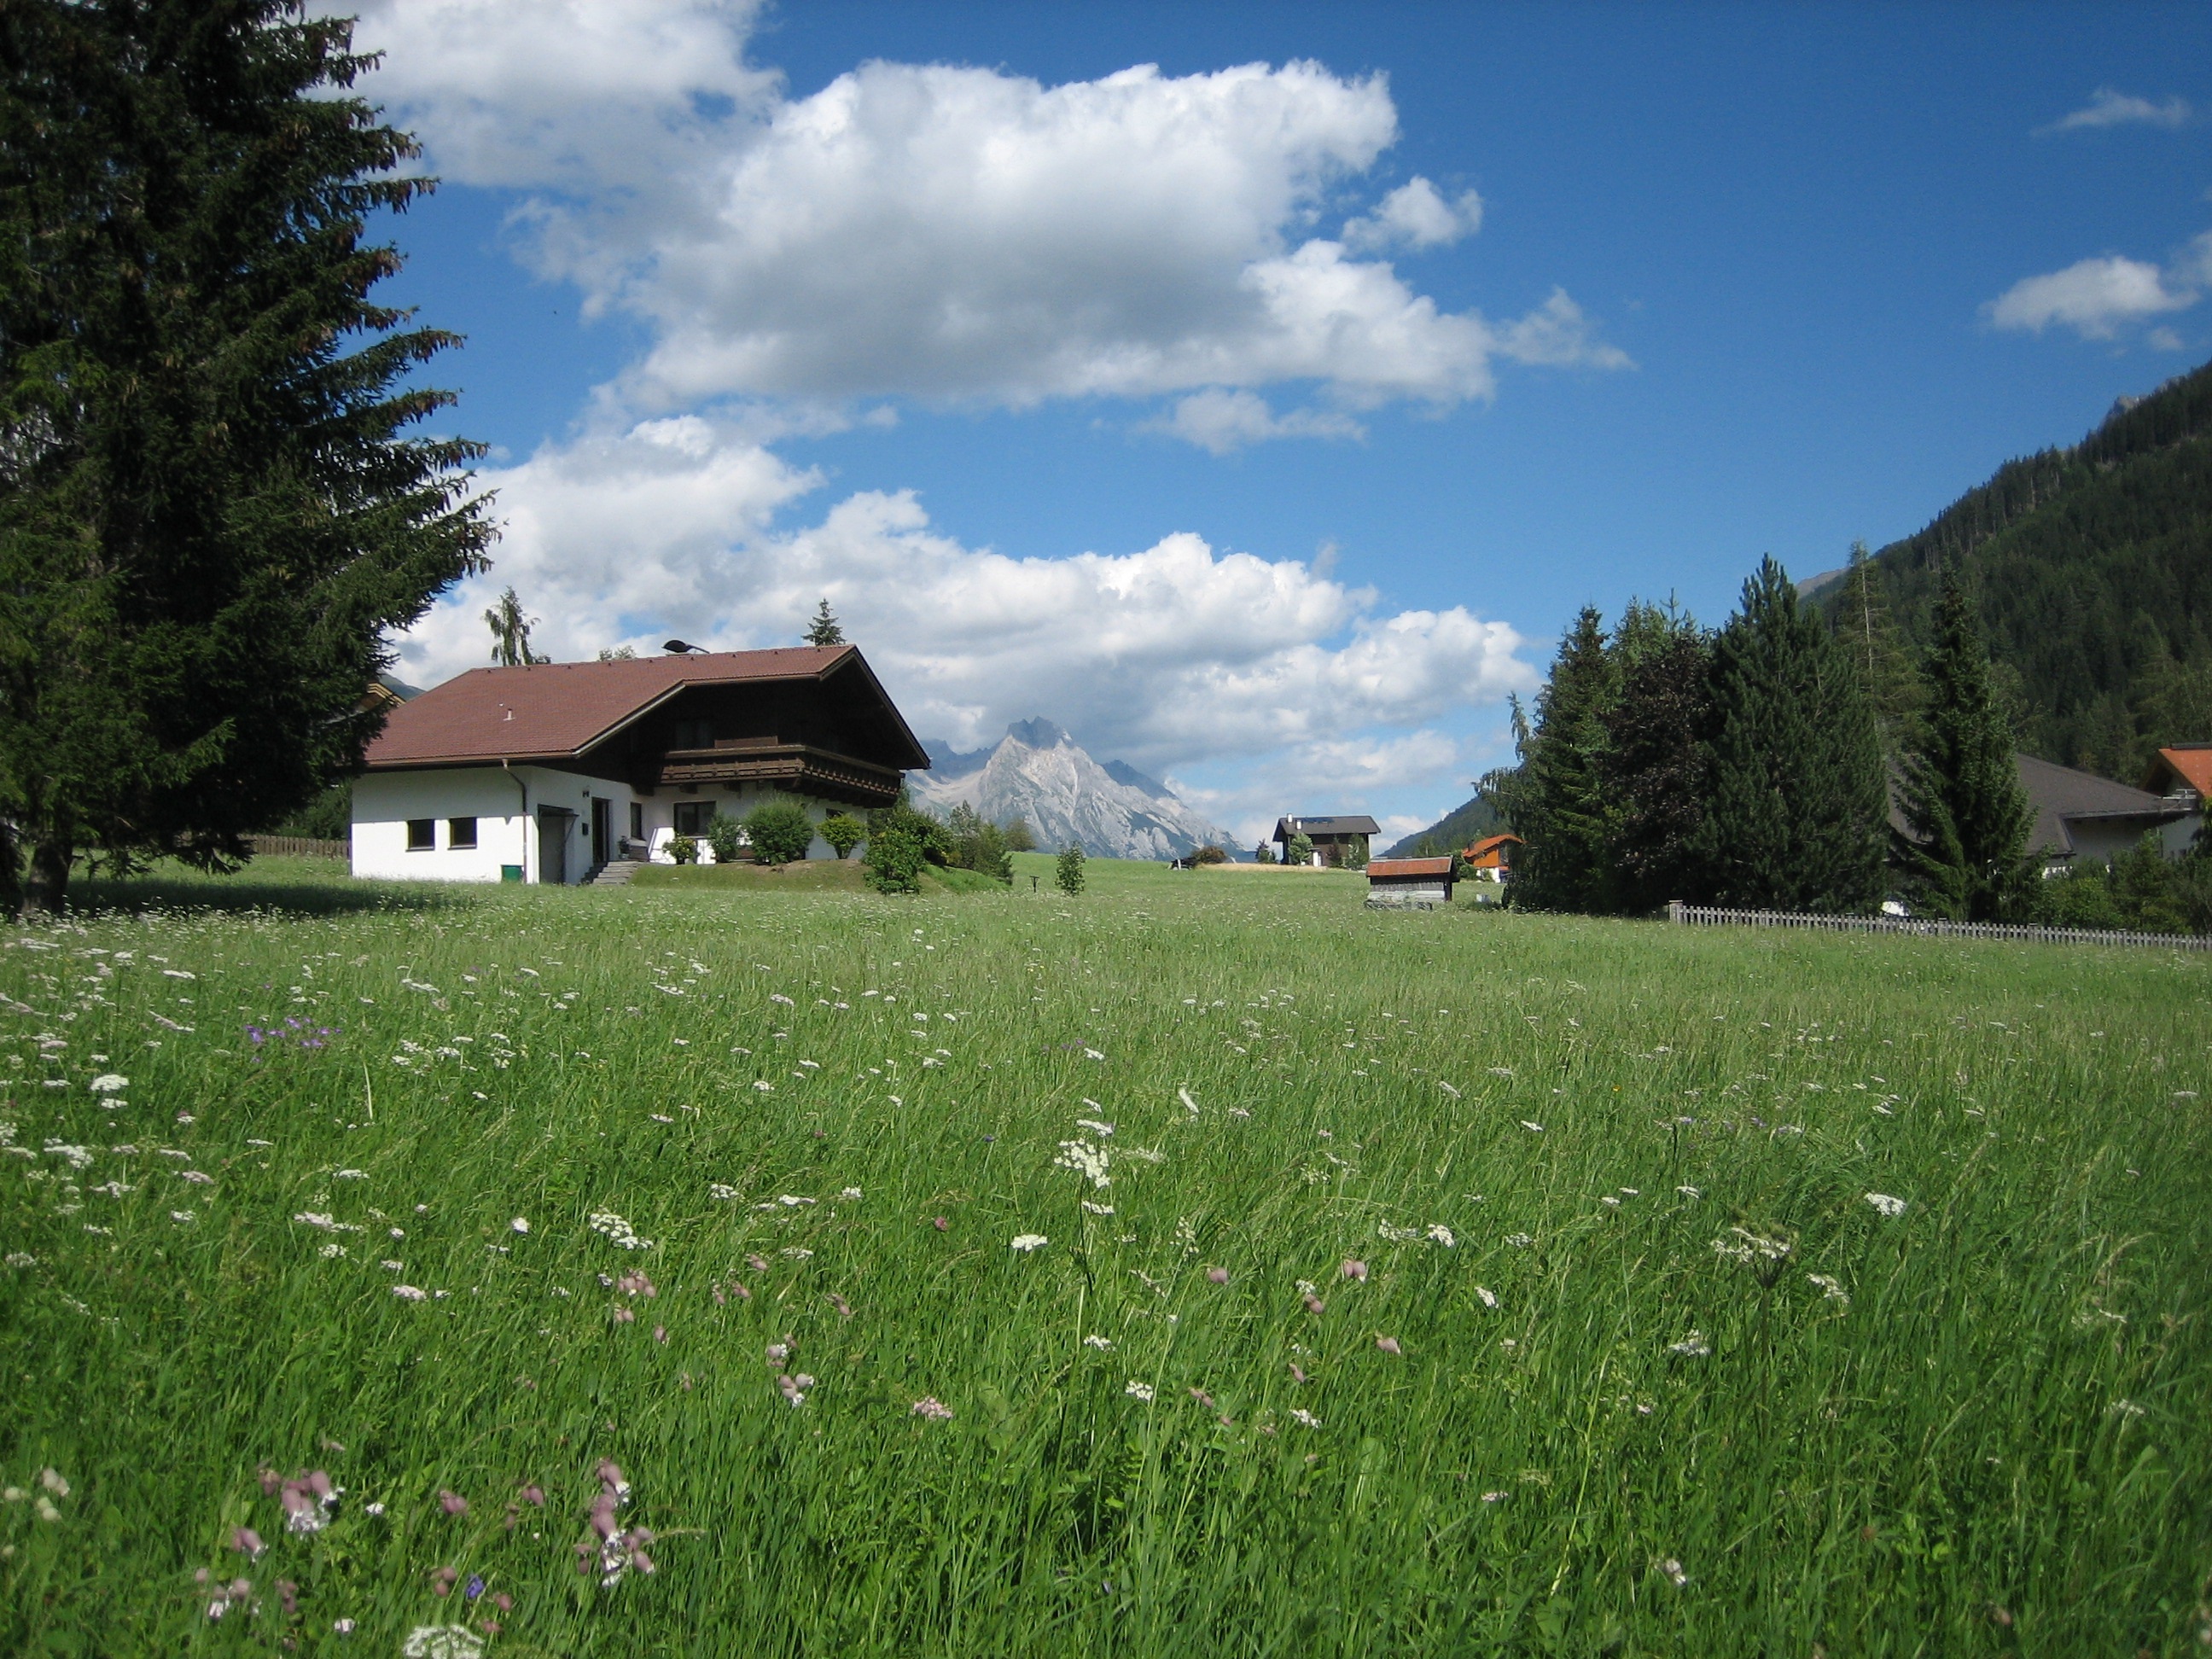
landscape, nature, grass, mountain, field, farm, lawn, meadow, prairie, home, mountain range, village, pasture, plain, clouds, grassland, plateau, ecosystem, rural area, land lot